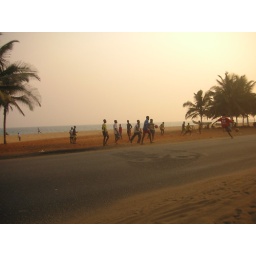
Playing football on the beach near the road